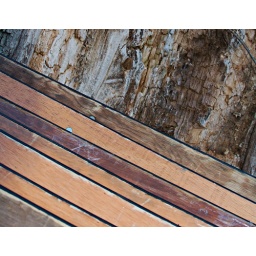
some tables lying up against a tree